Composition for Four Instruments

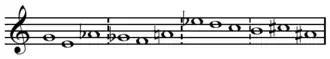
Tone row according to Perle, "explicitly stated only at the conclusion of the work", and TaruskinFile:Babbitt - Composition for Four Instruments tone row.mid

The twelve-tone row upon which the entire composition is based is given by the composer as 0 4 1 11 3 2 : 8 6 5 10 7 9, and generates the four main trichords of the piece. It never once appears complete as a melodic succession, however, though several authors have given different conflicting versions of a row claimed to be "made explicit only in the final section". While the set given by Babbitt concatenates the first trichords of all four instruments in the order of their entrances at the very beginning of the work, Perle's "basic set" from the end of the composition can be transformed into the composer's version "by wholesale inversion plus individual retrogression of the trichords". The pitch array used in the first 35 bars of the piece is as follows: